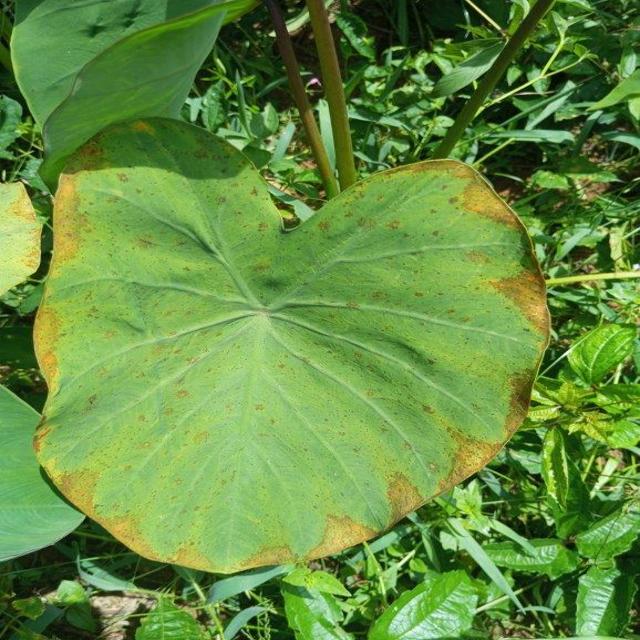
Label: Mid_Blight